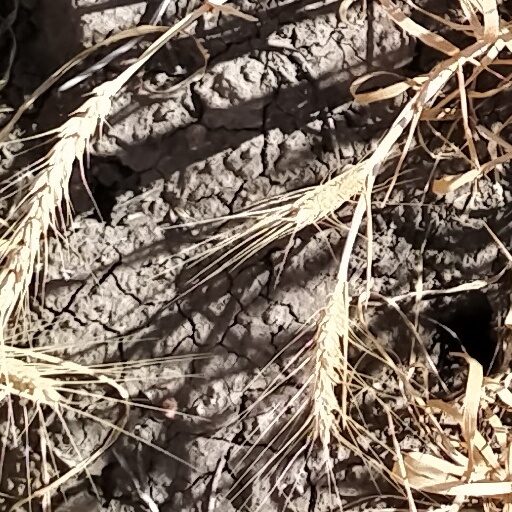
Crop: wheat